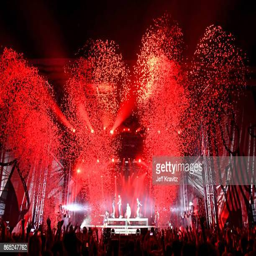
electro house artist performs during day of festival